History of the Polish–Lithuanian Commonwealth (1648–1764)

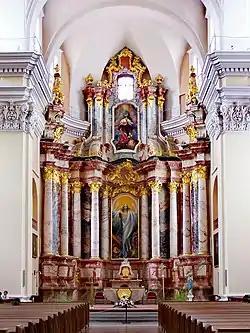
St. Casimir's Church in Vilnius

During the Polish–Cossack–Tatar War (1666–71), on Dec. 19, 1666 the new right-bank hetman Petro Doroshenko renewed the Cossack-Tatar alliance and eliminated near Vinnytsia the Polish forces stationed in the region, ending in reality the Polish military rule over Ukraine. In the years that followed, Doroshenko led Cossack fighters and participated in political maneuvers involving the Commonwealth, Russia and the Ottoman Empire in vain pursuit of Khmelnytsky's dream of building a strong Ukrainian state.